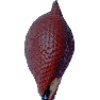
Label: Salak 1